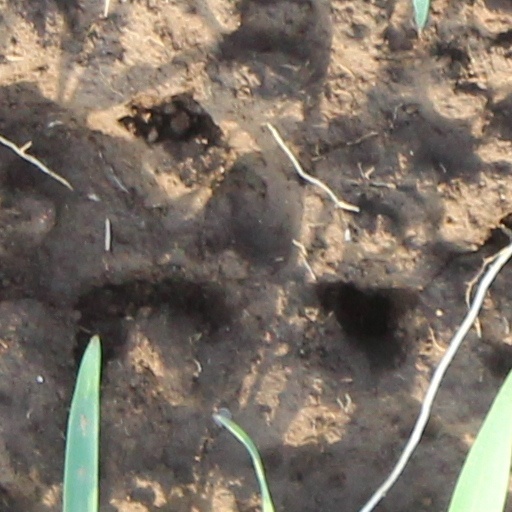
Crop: wheat